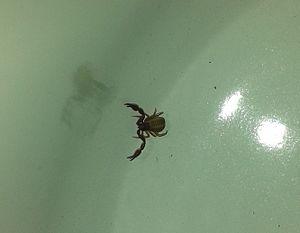
Serianus bolivianus est une espèce de pseudoscorpions de la famille des Garypinidae.
Serianus est un genre de pseudoscorpions de la famille des Garypinidae.